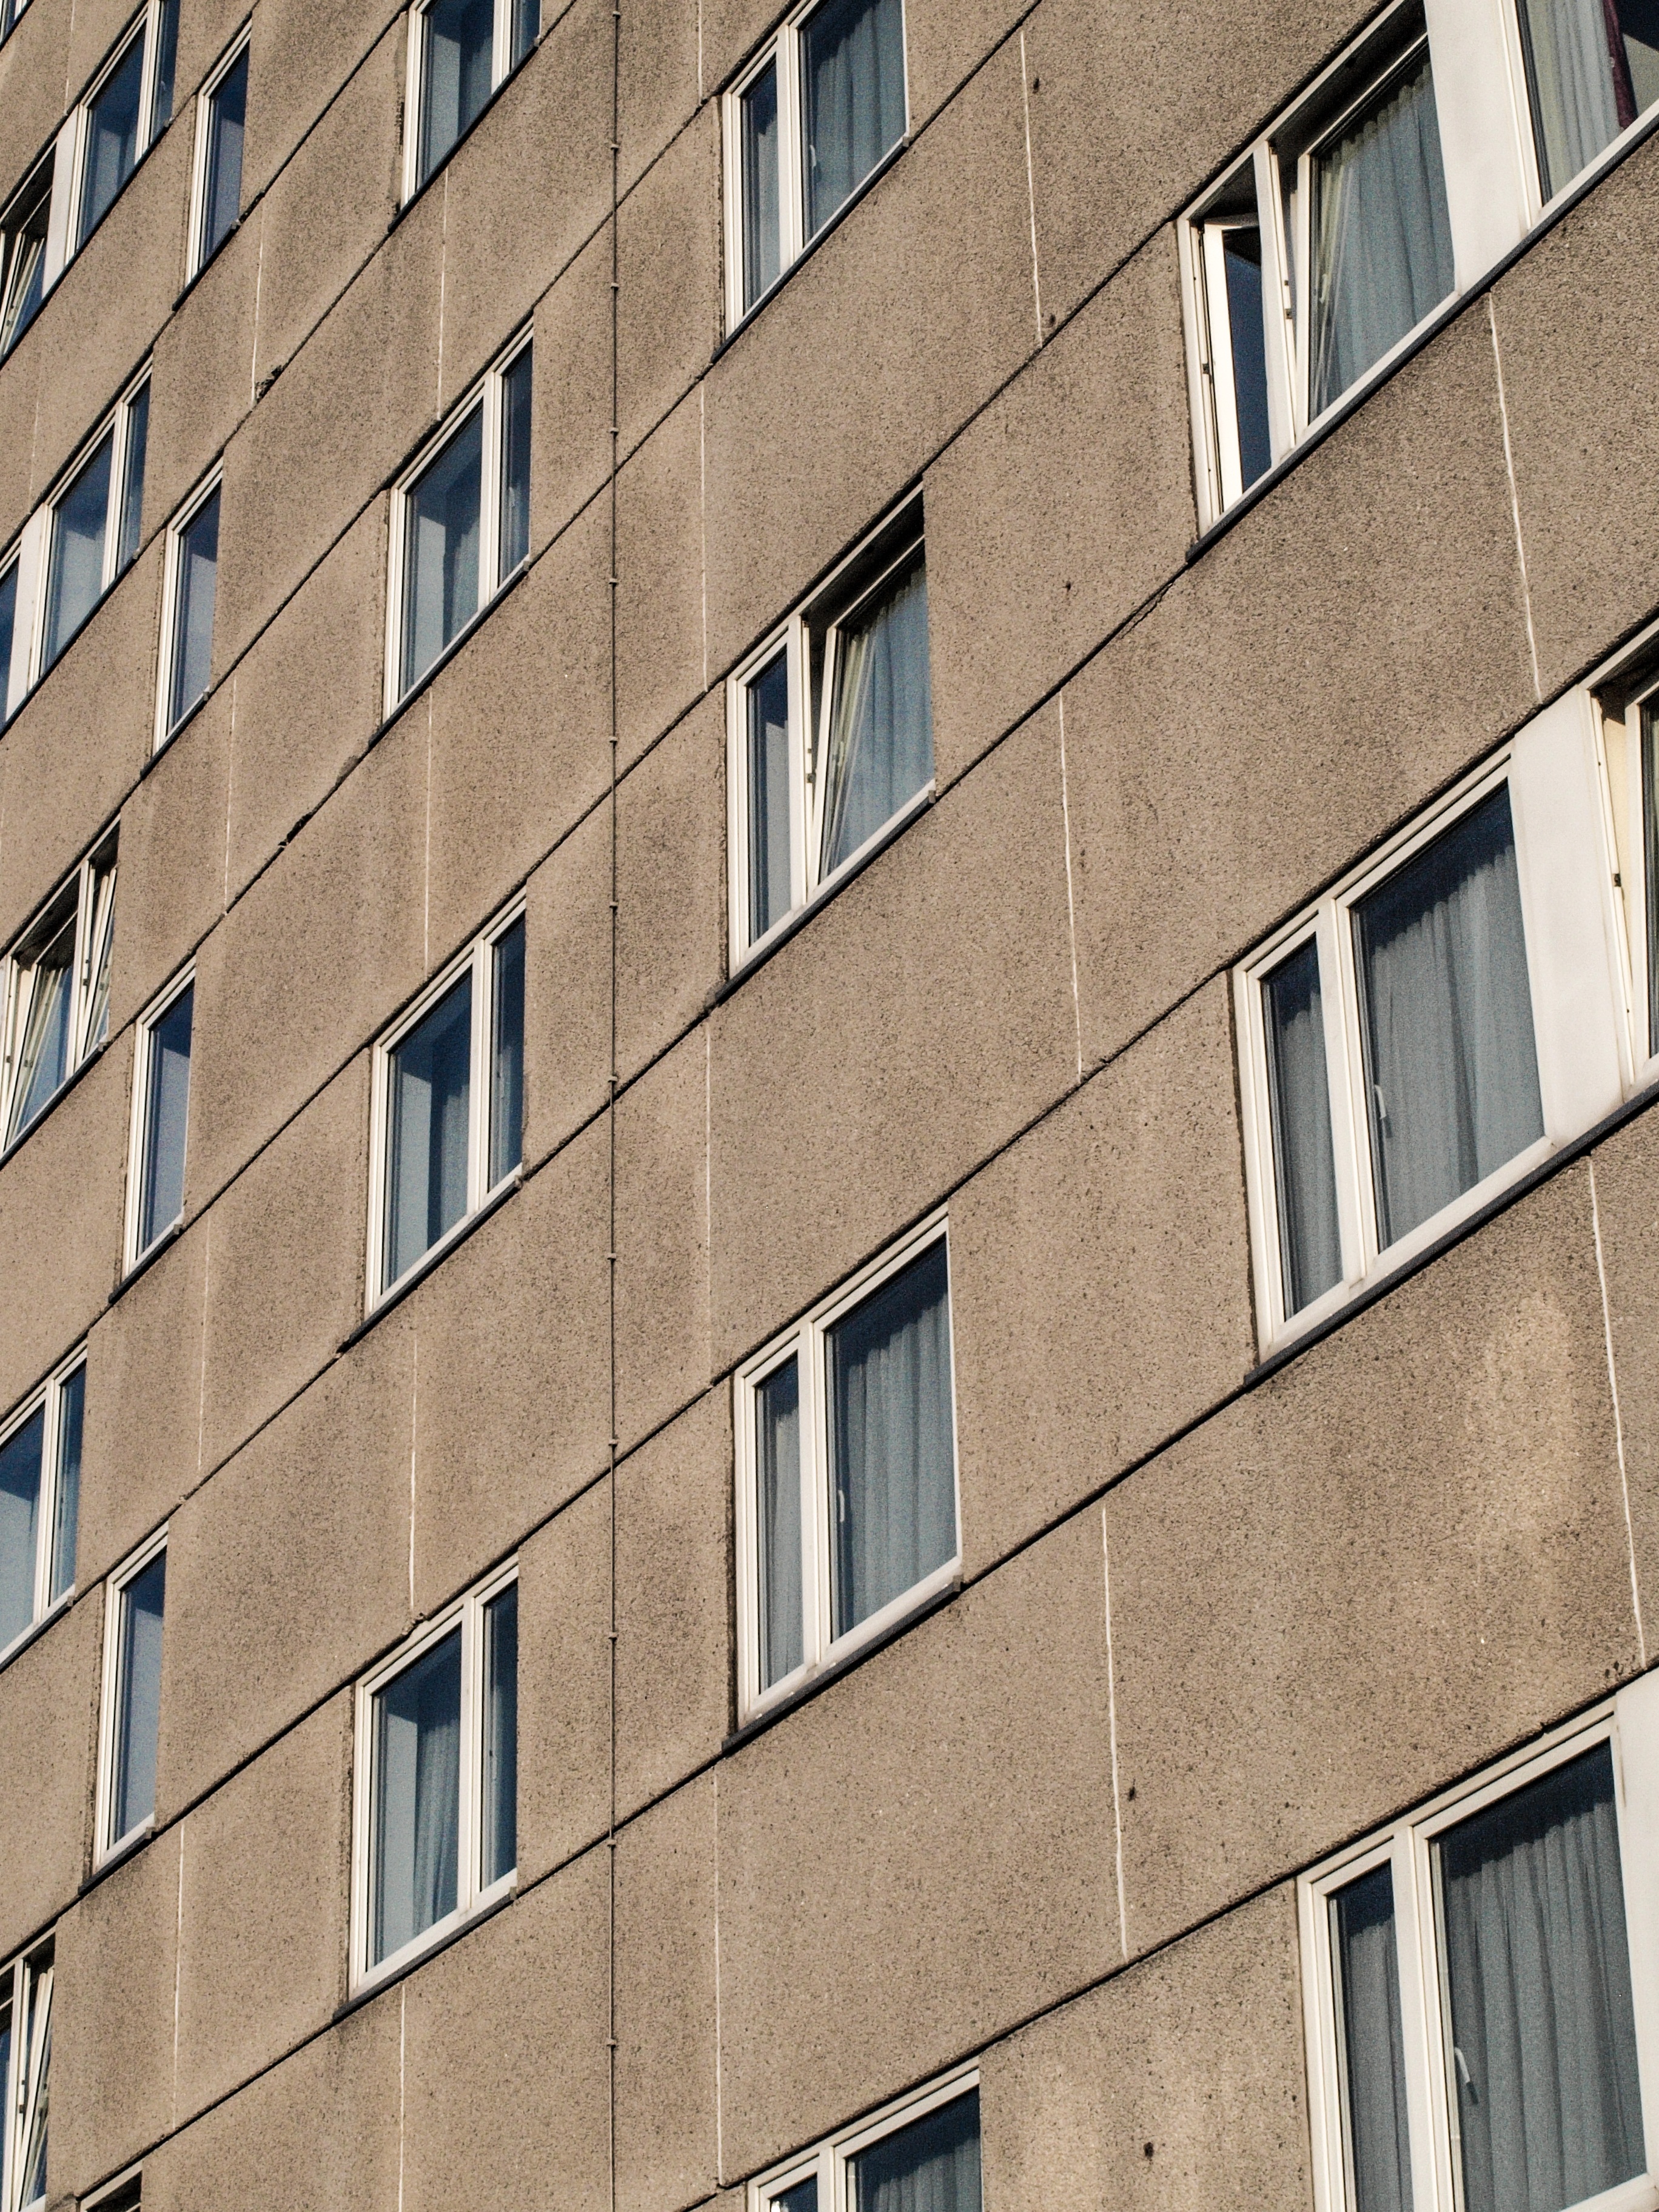
architecture, window, building, skyscraper, wall, downtown, facade, concrete, tower block, neighbourhood, trist, prefab, urban area, residential area, mietkaserne